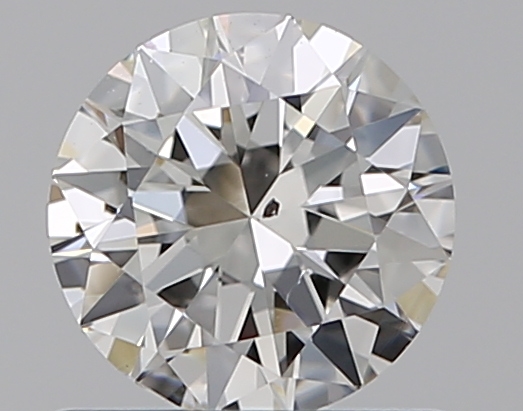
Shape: round
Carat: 0.7
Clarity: SI1
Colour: J
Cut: GD
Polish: EX
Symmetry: VG
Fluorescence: M
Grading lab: GIA
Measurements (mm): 5.58 x 5.6 x 3.49